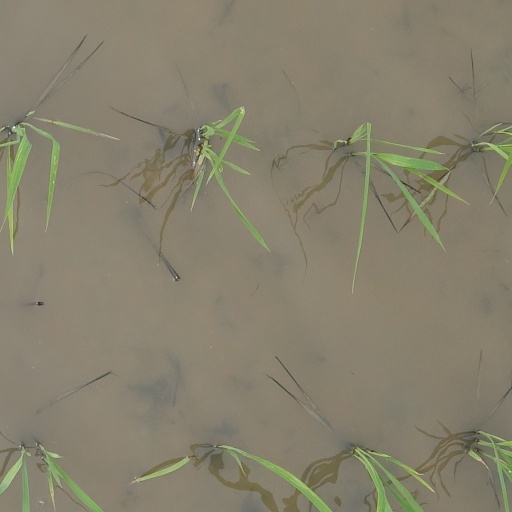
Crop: rice